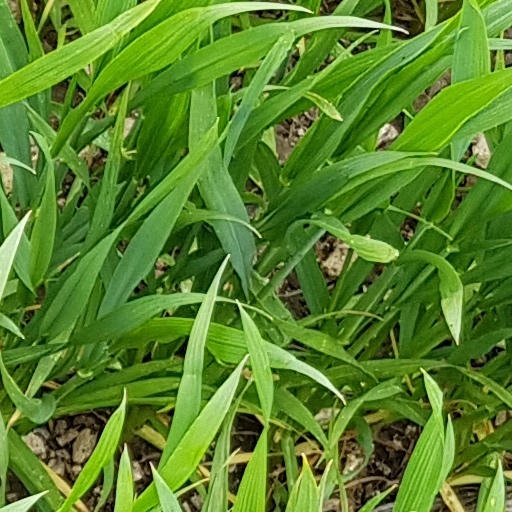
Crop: wheat